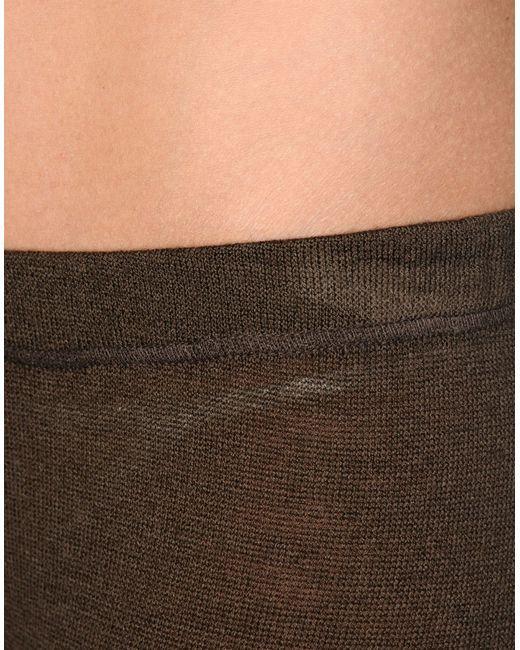
damen, schwarz, Nylon-spandex, Strumpfhose, Yogahose